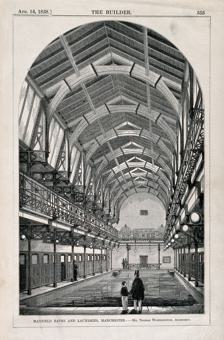
Building: Mayfield Baths
Country: United Kingdom
Year built: 1857
Victorian washhouse in Manchester Wood engraving of Mayfield Baths and Laundries by W.E. Hodgkin, 1858, published in The Builder magazine, 14 August 1858 Mayfield Baths was a Victorian washhouse and laundry in Manchester , England that opened in 1857 to serve workers in the surrounding print and textile factories. The building, behind Manchester Piccadilly station in the Cottonopolis district, was of Italianate design and its pools were nearly 20 metres (66 ft) long. The architect was Thomas Worthington . History The first of the Baths and wash houses in Britain available for public use were established in Liverpool . St. George's Pier Head salt-water baths were opened in 1828 by the Corporation of Liverpool . The concept of bath houses became well publicised by the Baths and Wash-houses Act 1846, which was intended to encourage cities to voluntarily build such facilities. According to BBC News , a small privately owned bath house existed in Manchester, in a house on Miller Street, by 1846. Although the city established a Baths & Wash Houses committee in 1876, it did not adopt the Act until 1877. Architectural details of Mayfield Baths Two bath and laundry facilities were planned in 1855, by private enterprise: the Manchester and Salford Baths & Laundries Company. Greengate Baths opened in nearby Salford in 1856 and Mayfield Baths opened in the following year. It contained two pools, one for men and one for women, the larger being 62 feet (19 metres) long. The construction cost for each facility was about £10,000. The Mayfield building was purchased for £19,000 by the city in September 1877. By the late 19th century, Manchester had 30 bath houses. One of the most active promoters of the health benefits of the facility was George Poulton, who gave public swimming lessons. A 2021 report stated that a large commercial building, named The Poulton, was to be erected in his honour. Ian Miller, assistant director of archaeology at the University of Salford , explained the rationale for the concept: "Before public baths the textile workers lived in crammed insanitary conditions and would wash their clothes in the used bath water ... Public baths were a game changer for the health of the working classes, keeping clean and having clean clothes were essential for public health". One history of the era describes the design of the first two large public baths as including "ornate Italianate façades, featuring an extensive double storey run of windows and doors with a long arcade coupled with elegant and finely detailed chimneys for the new boilers [for] extensive washing and laundry facilities alongside the public and class segregated pools". The baths were demolished after being bombed in 1940, during the Second World War; later a car park was built on the site. Discovery of the pool The site of the baths, south of Mayfield Park , in June 2023 (viewed from Baring Street) In 2020, the intact remains of the swimming pools on a street now known as Baring Street were discovered in "stunning" condition by archaeologists from the University of Salford. The site was incorporated into Mayfield Park , which was the "first new public park built in the city in 100 years". According to a local news source, "archaeologists are using 3D laser scanning and low level drone photography to produce an accurate, detailed record of the findings which will later be combined with historical documents and CAD software to produce digital drawings, in a process known as 'preservation by record'". As of 11 January 2021, "two large tiled pools, boilers [to heat water], flues and pumps" had been discovered. Graham Mottershead, project manager of Salford Archaeology, said that the "sheer pace of change and innovation during the Industrial Revolution means many advancements were not recorded. Excavations like this help us to learn a great deal about what is arguably the most important period of human history and, in the case of Mayfield, a location that is so very relevant to the heritage of the people of Manchester." See also Manchester Mayfield railway station Public bathing Victoria Baths References